Gosfilmofond

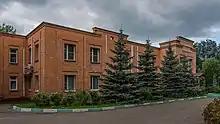
Festival building at Gosfilmofond

Since 1997, Gosfilmofond has been holding the Belye Stolby Festival. The festival takes place every year in the last week of January. The main objective of the festival is to show films from the state collection of the Russian Federation. The festival also shows new movies made on the basis of the Gosfilmofond's collection and films, using film materials from private collections and foreign national film archives.